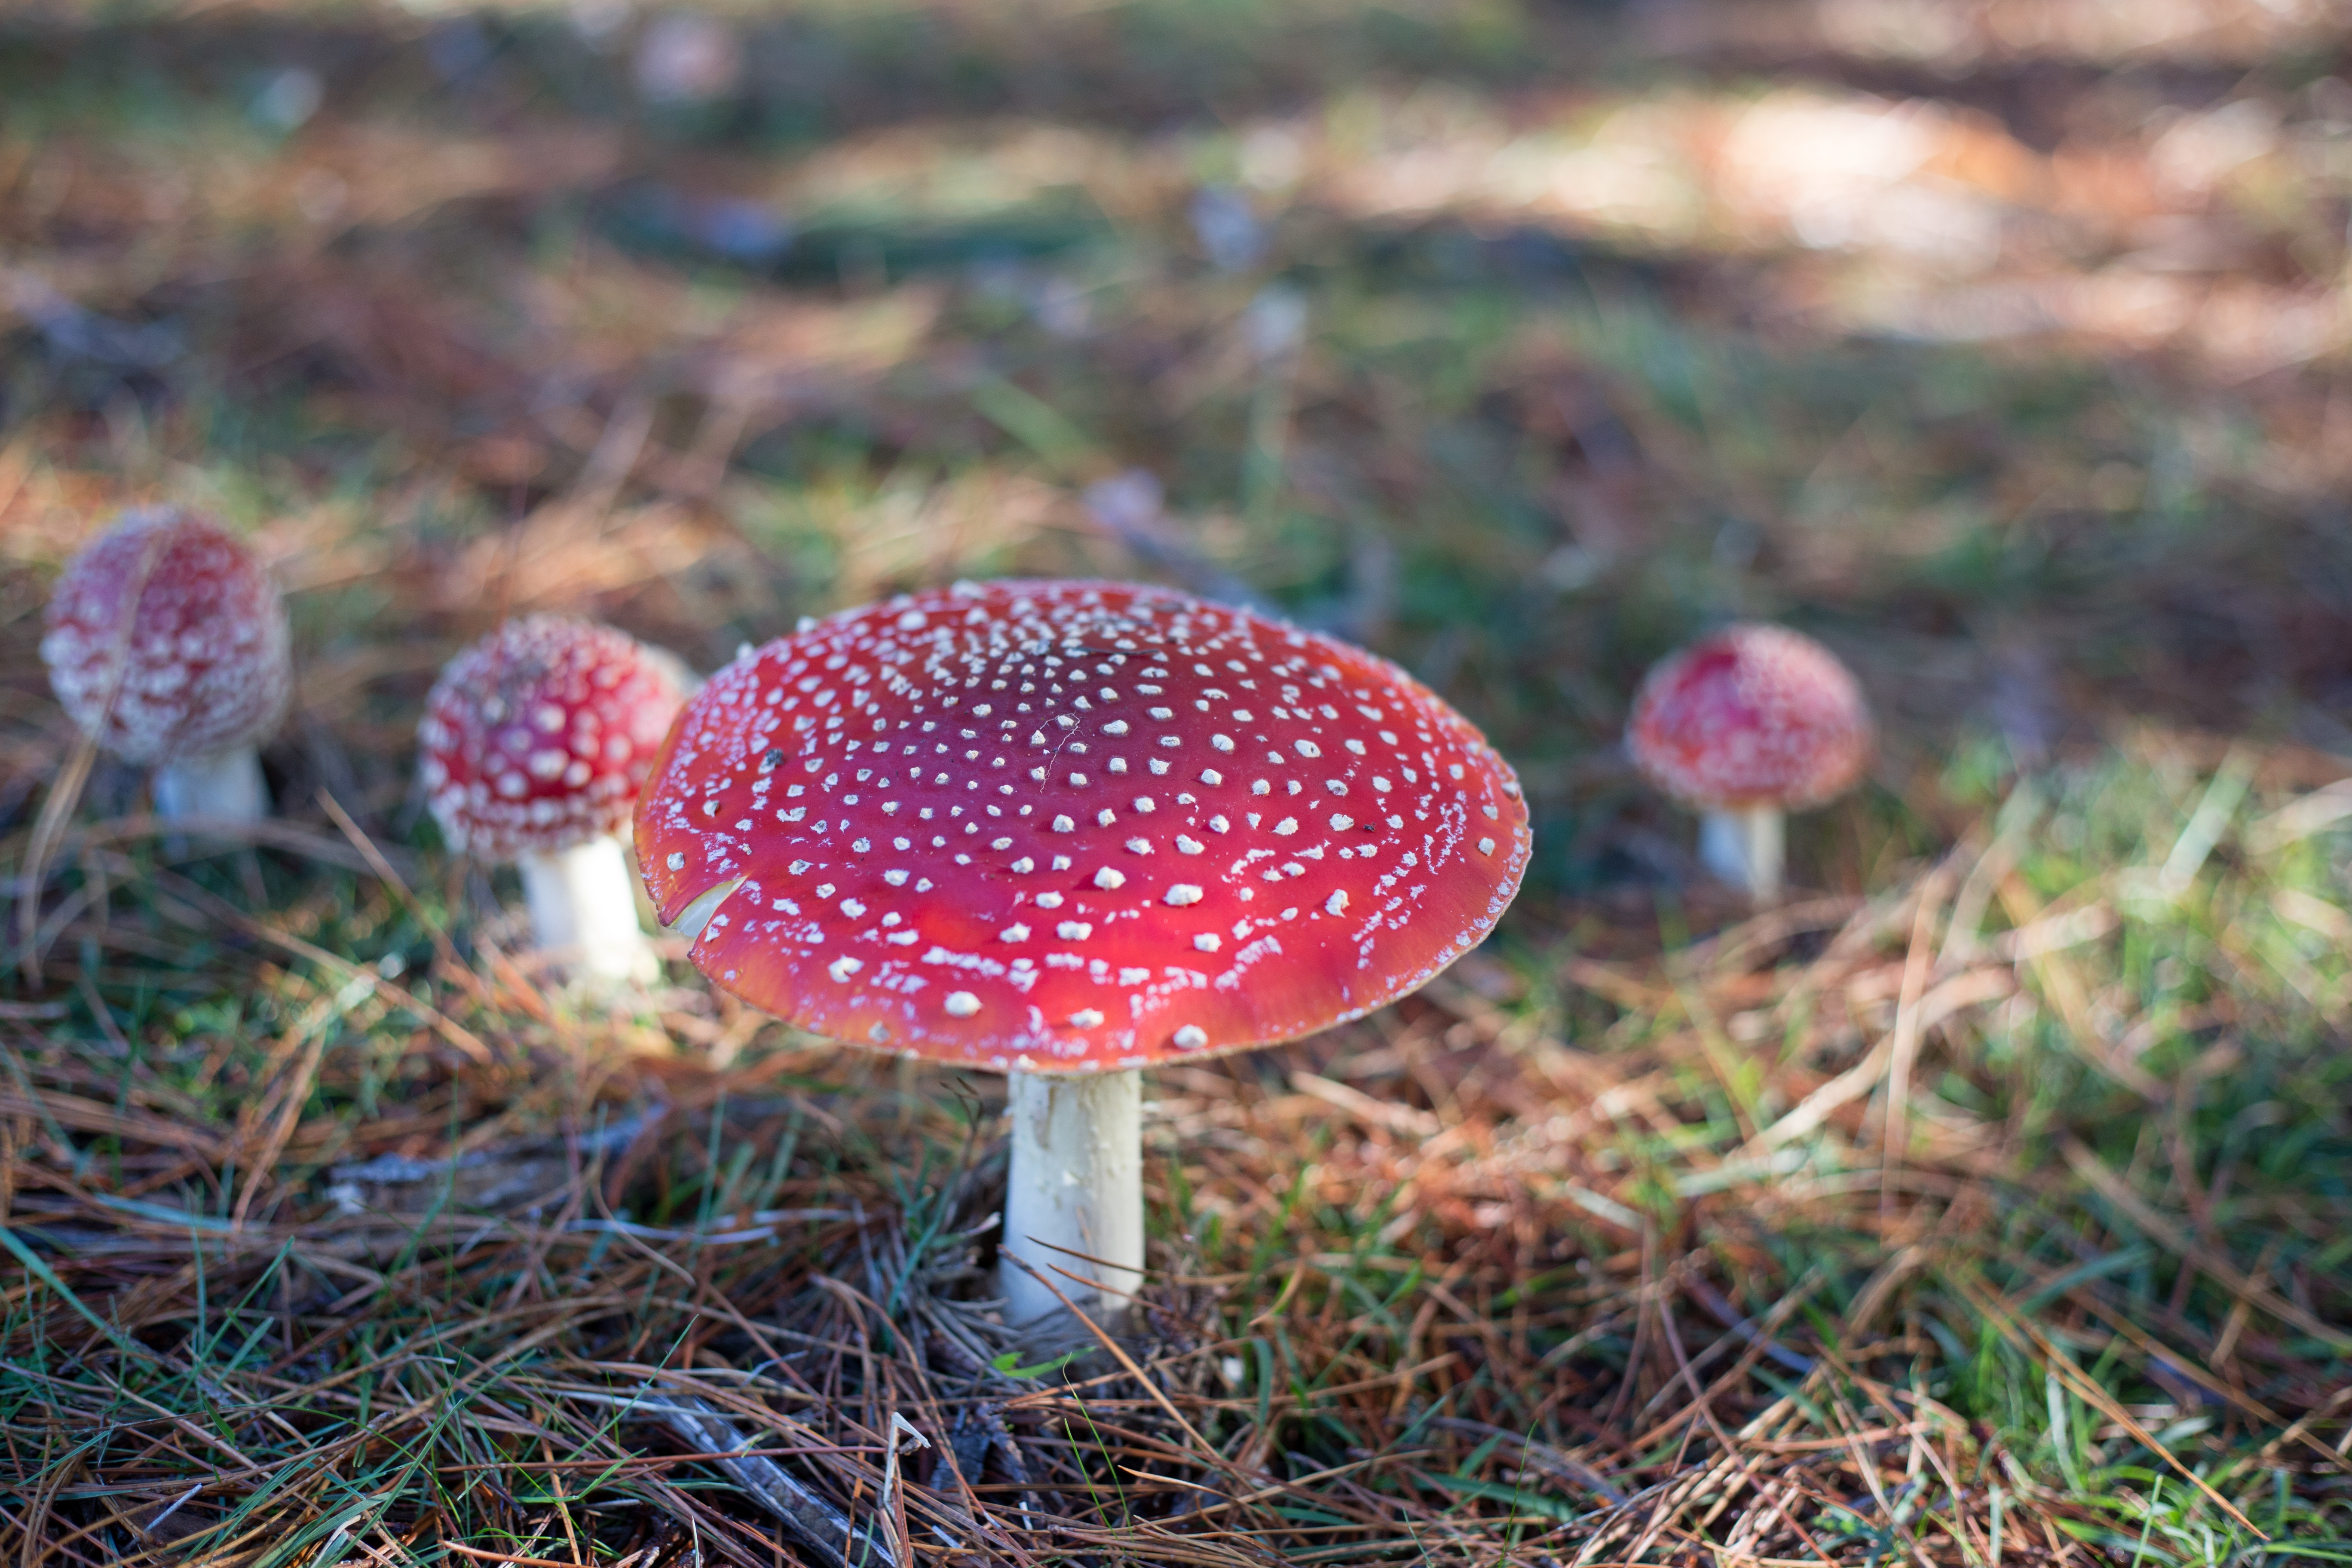
nature, forest, grass, leaf, red, autumn, soil, botany, mushroom, toadstool, flora, fauna, fungus, fantasy, magic, woodland, imagination, agaric, bolete, enchanted, fairy, fairytale, fantasy landscape, edible mushroom, medicinal mushroom, penny bun